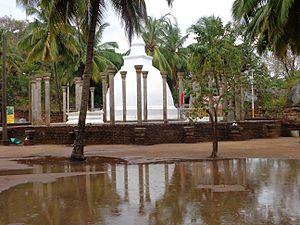
MIHINTALE